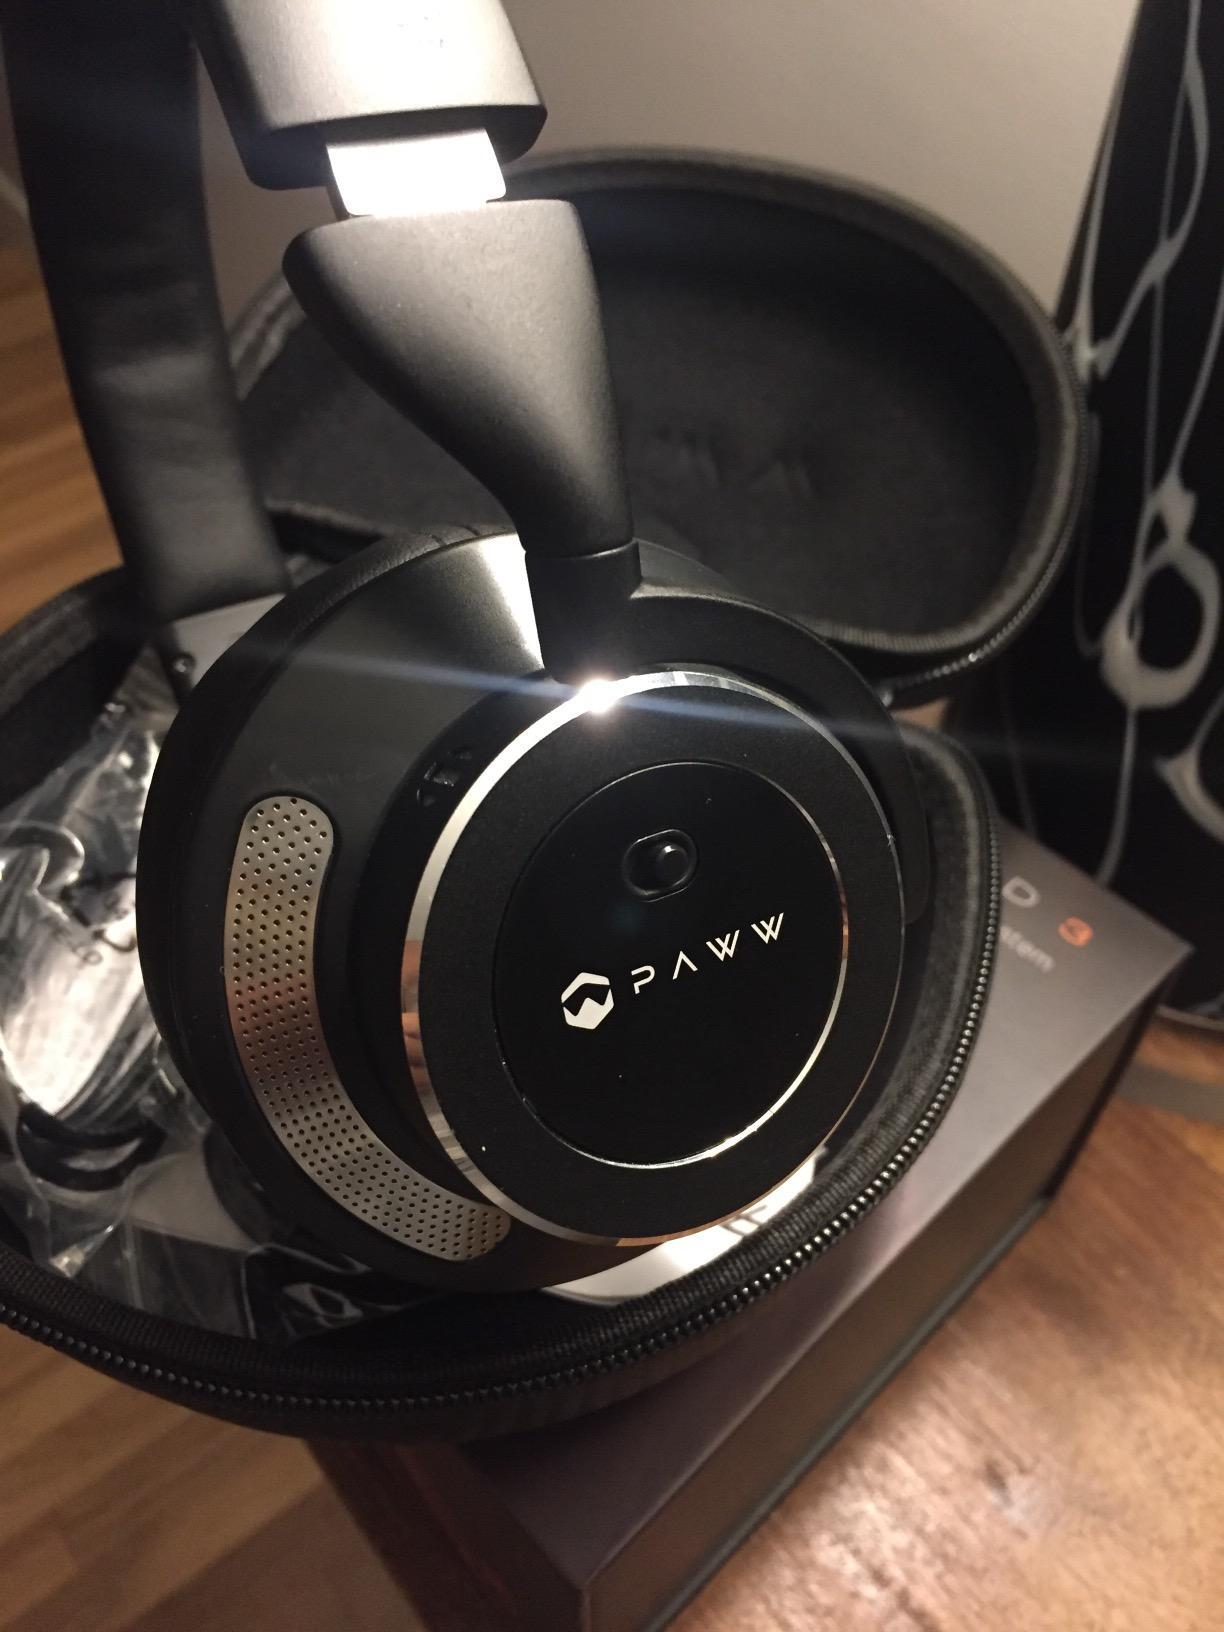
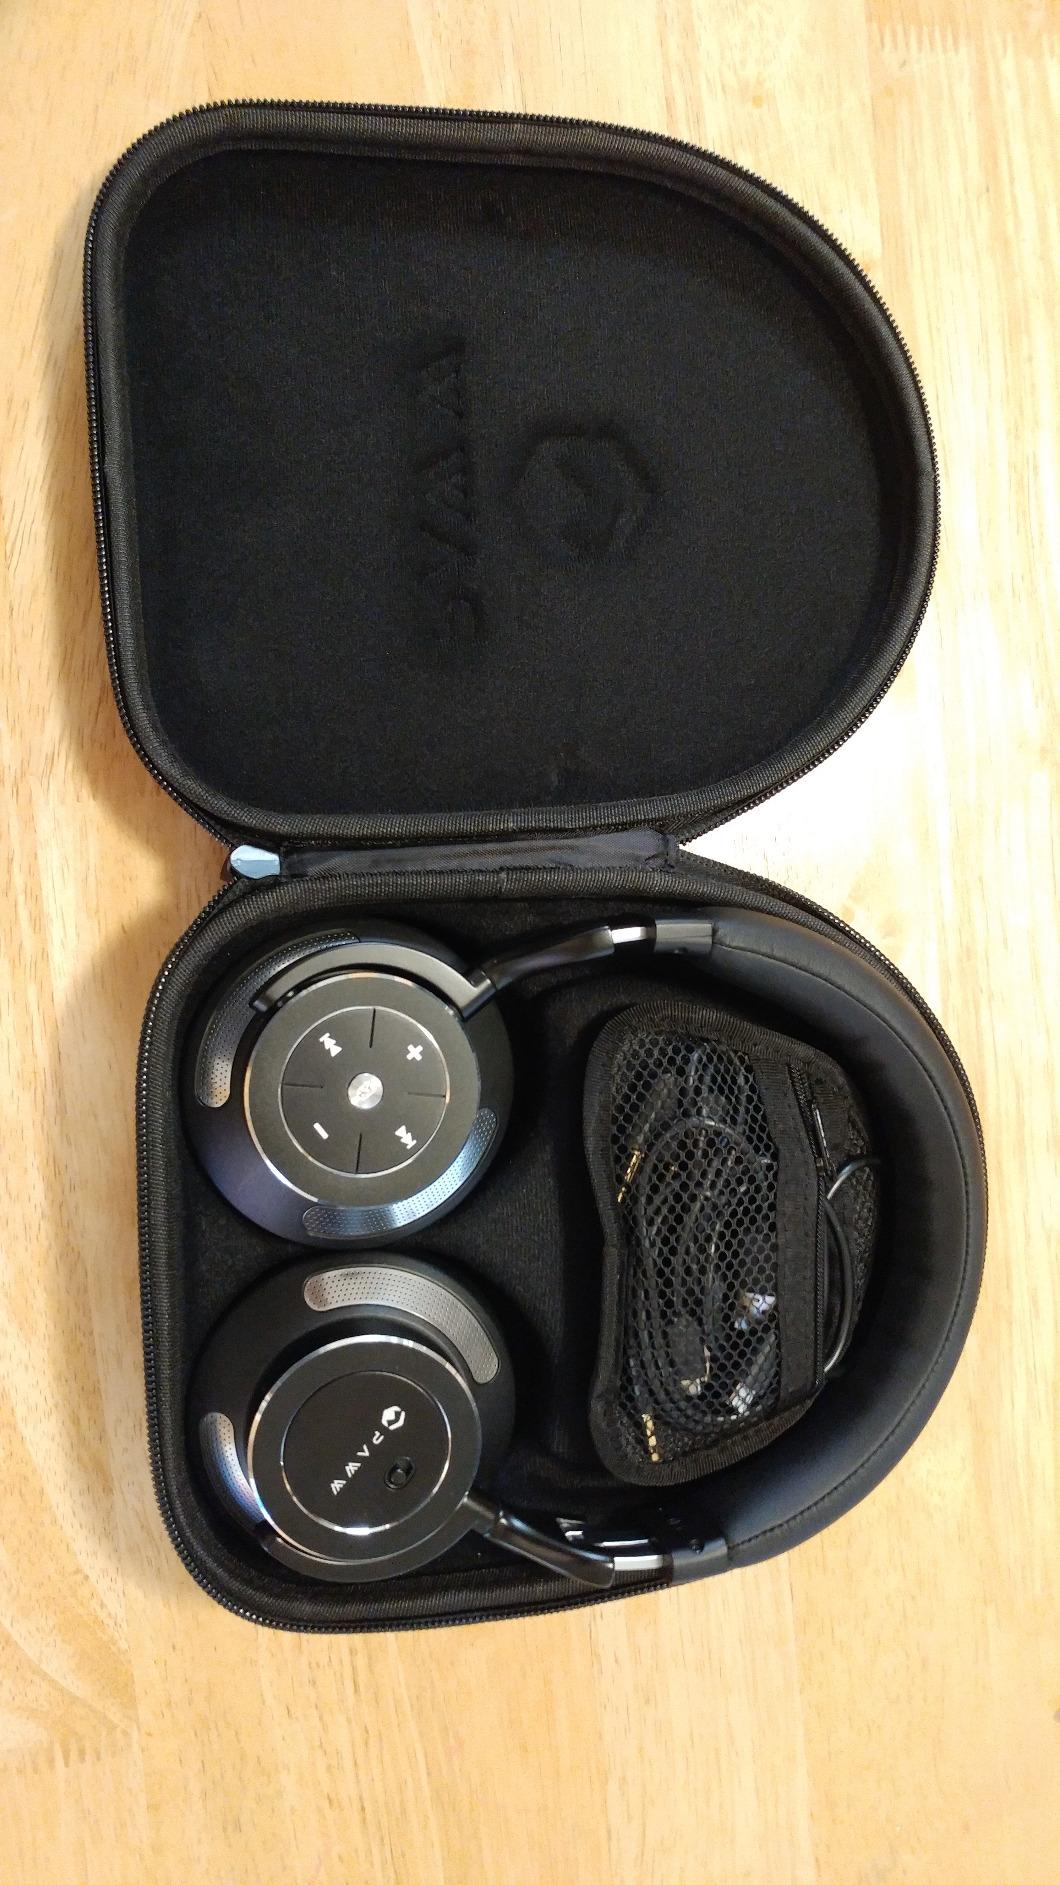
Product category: headphones
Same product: yes